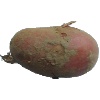
Label: Potato Red 1